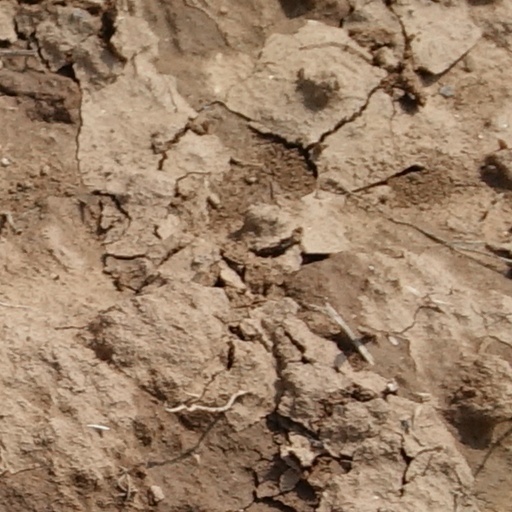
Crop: wheat